Ka Nupepa Kuokoa

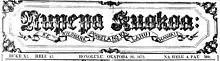
Masthead from 1872 of Ka Nupepa Kuokoa

Ka Nupepa Kuokoa ("The Independent Newspaper") was a Hawaiian language newspaper which ran in circulation for 66 years (1861–1927) as the most popular Hawaiian national journal. In the Hawaiian Language "kuokoa" means "independent". The paper was begun in 1861, shortly after David Kalākaua began the first Hawaiian language, national paper entitled; "Ka Hoku o Ka Pakipika" (Star of the Pacific) edited by Hawaiians for Hawaiian interests. Henry Martyn Whitney, the son of missionaries began "Kuokoa" to run alongside his other publication, the "Pacific Commercial Advertiser" soon afterwards.